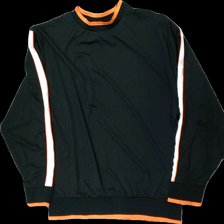
View: front
Type: Sweater
Category: Men
Brand: Not in the list
Brand text on label: Collusion
Colors: Black, Orange, White
Material: 100% poly
Pattern: Striped
Cut: Regular, C-collar
Size: L
Price range: 50-100
Recommended usage: Reuse
Description: Black sweater with orage and white striped details from Collusion, size L. Good condition.